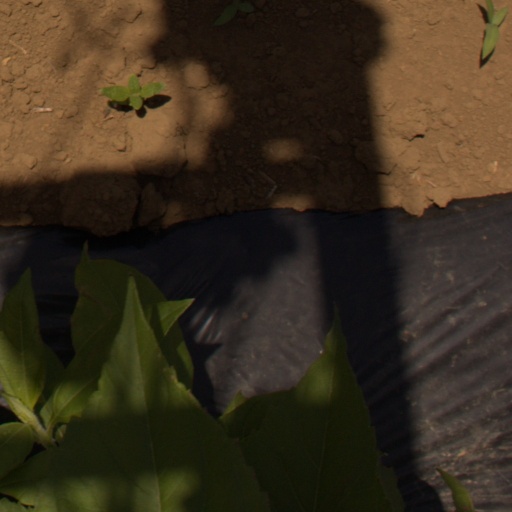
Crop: Jerusalem artichoke